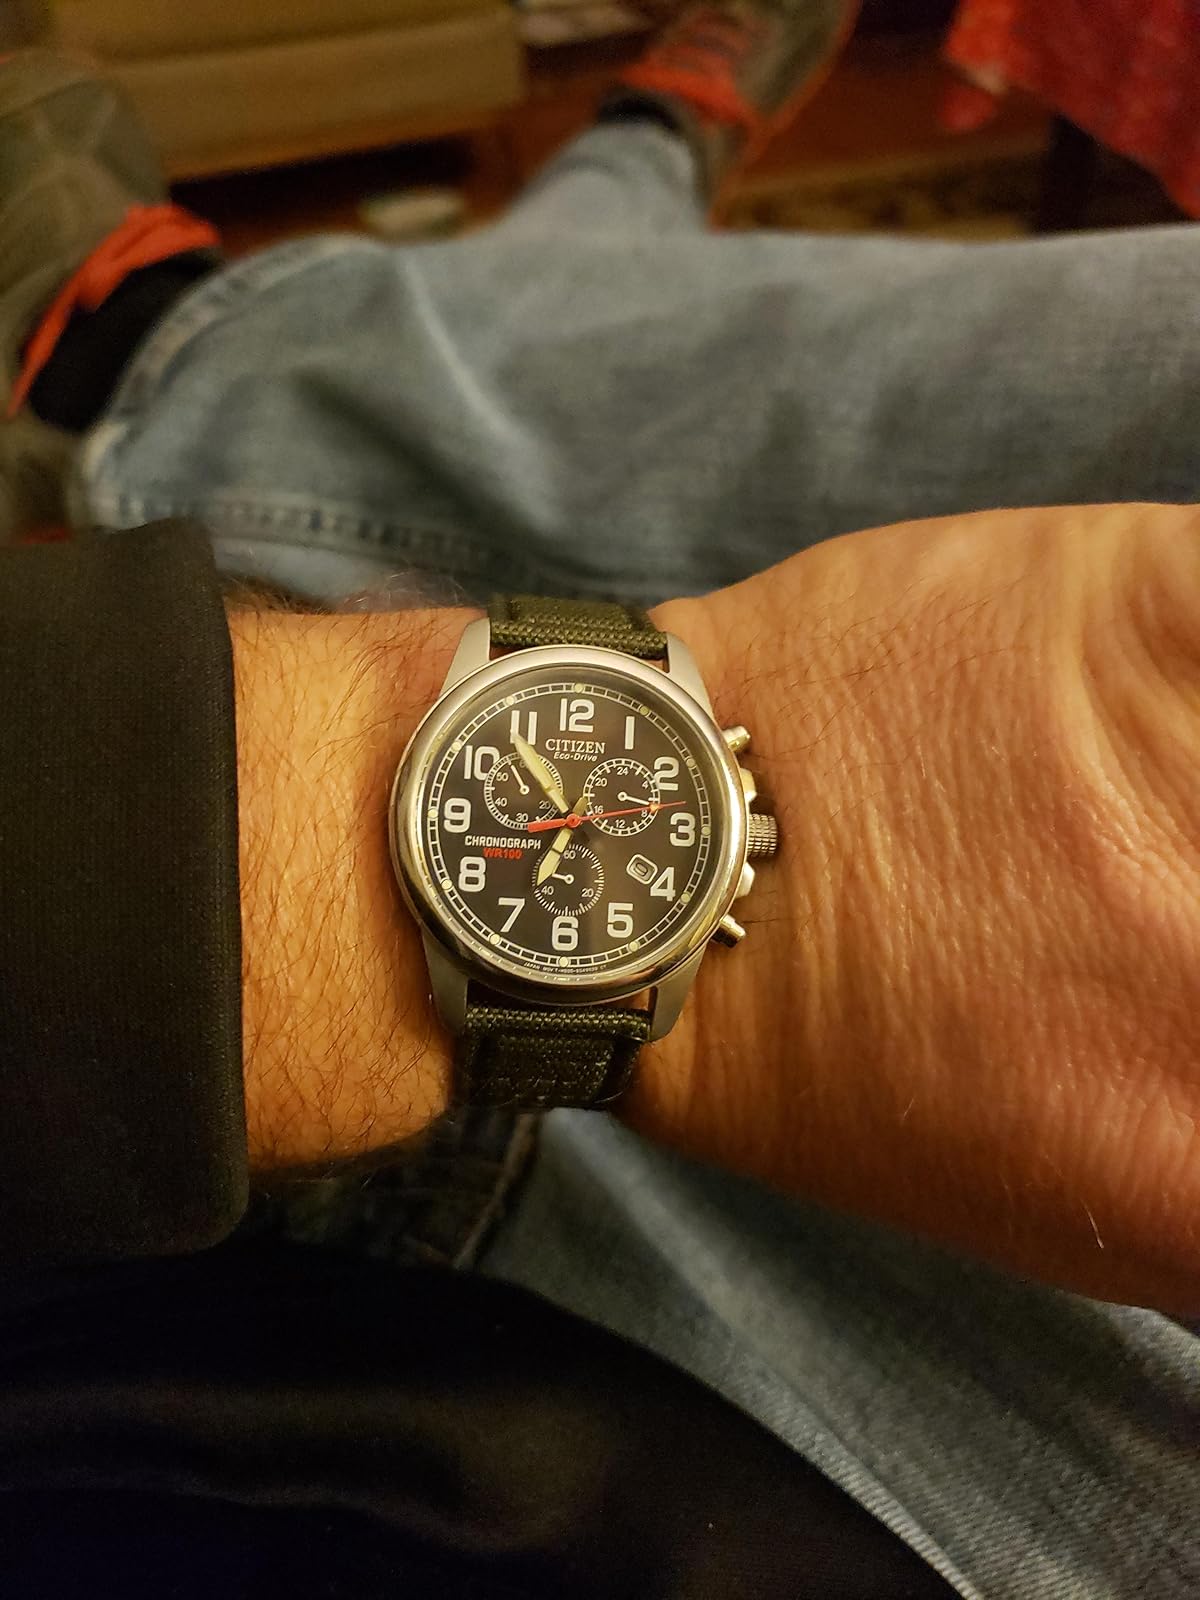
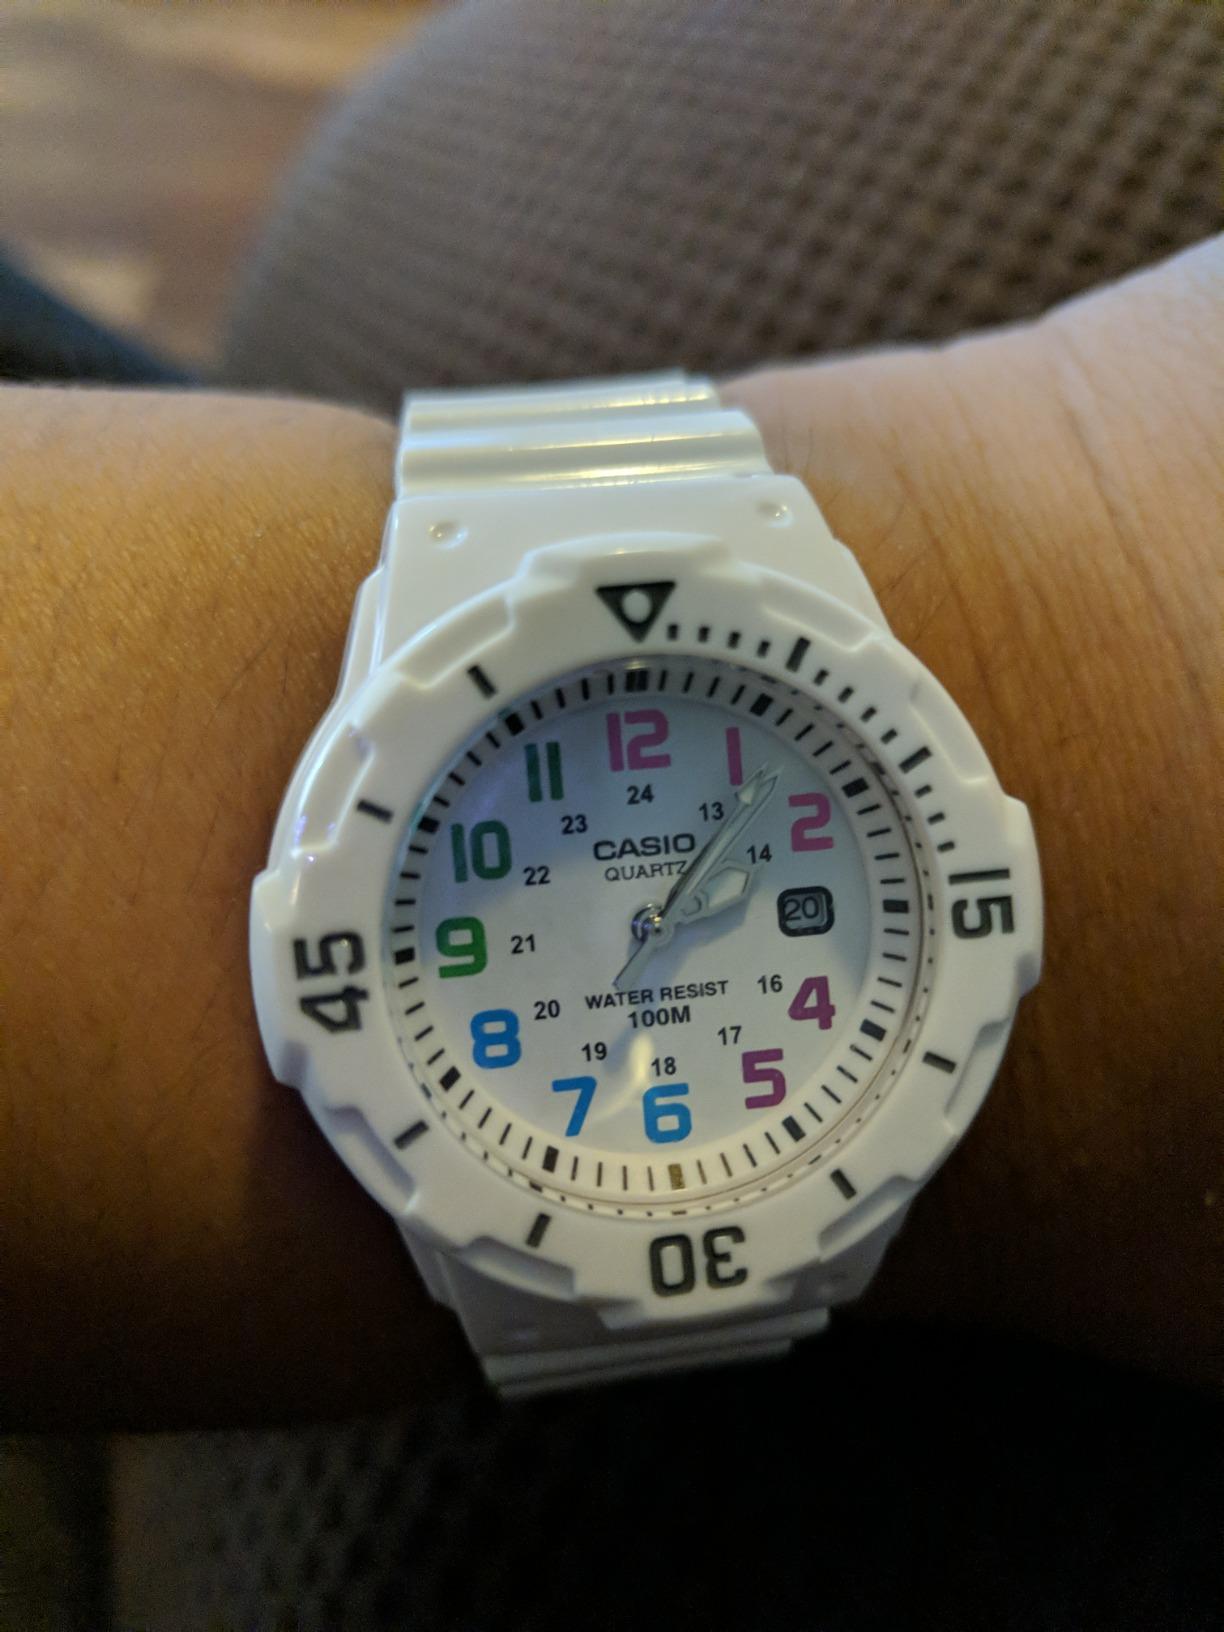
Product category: accessories_watch
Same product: no